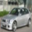
Label: automobile